Subneolithic

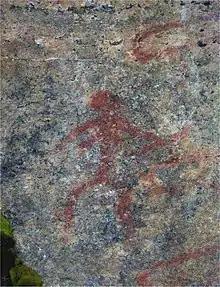
Astuvansalmi Subneolithic rock art at Ristiina, Finland. Known as the 'Artemis’' of Astuvansalmi

Appearing as the most common motifs, these figures appear simplistically and with varying design features. Their heads appear as circles, triangles and dots; some include horns whilst others have characteristics resembling snouts or beaks. The figures largely appear lacking in sexual traits but there are instances of figures appearing with definable genders, such as the inclusion of breasts on 'Artemis' of Astuvansalmi.